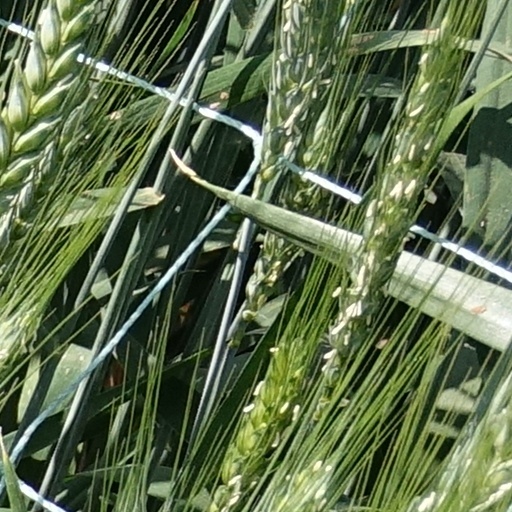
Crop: wheat